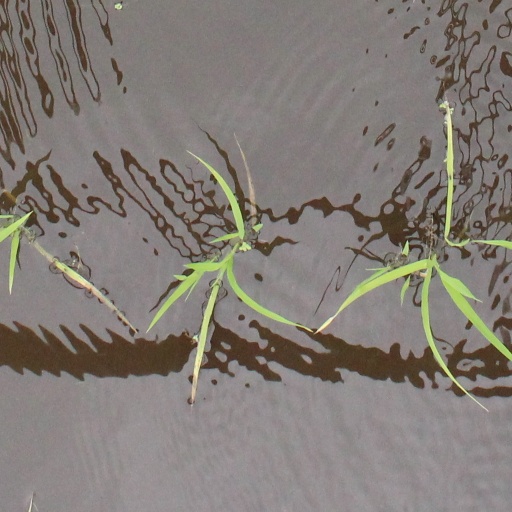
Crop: rice